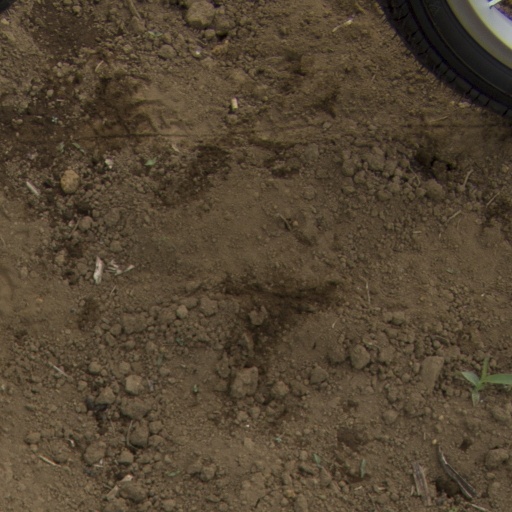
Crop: Jerusalem artichoke